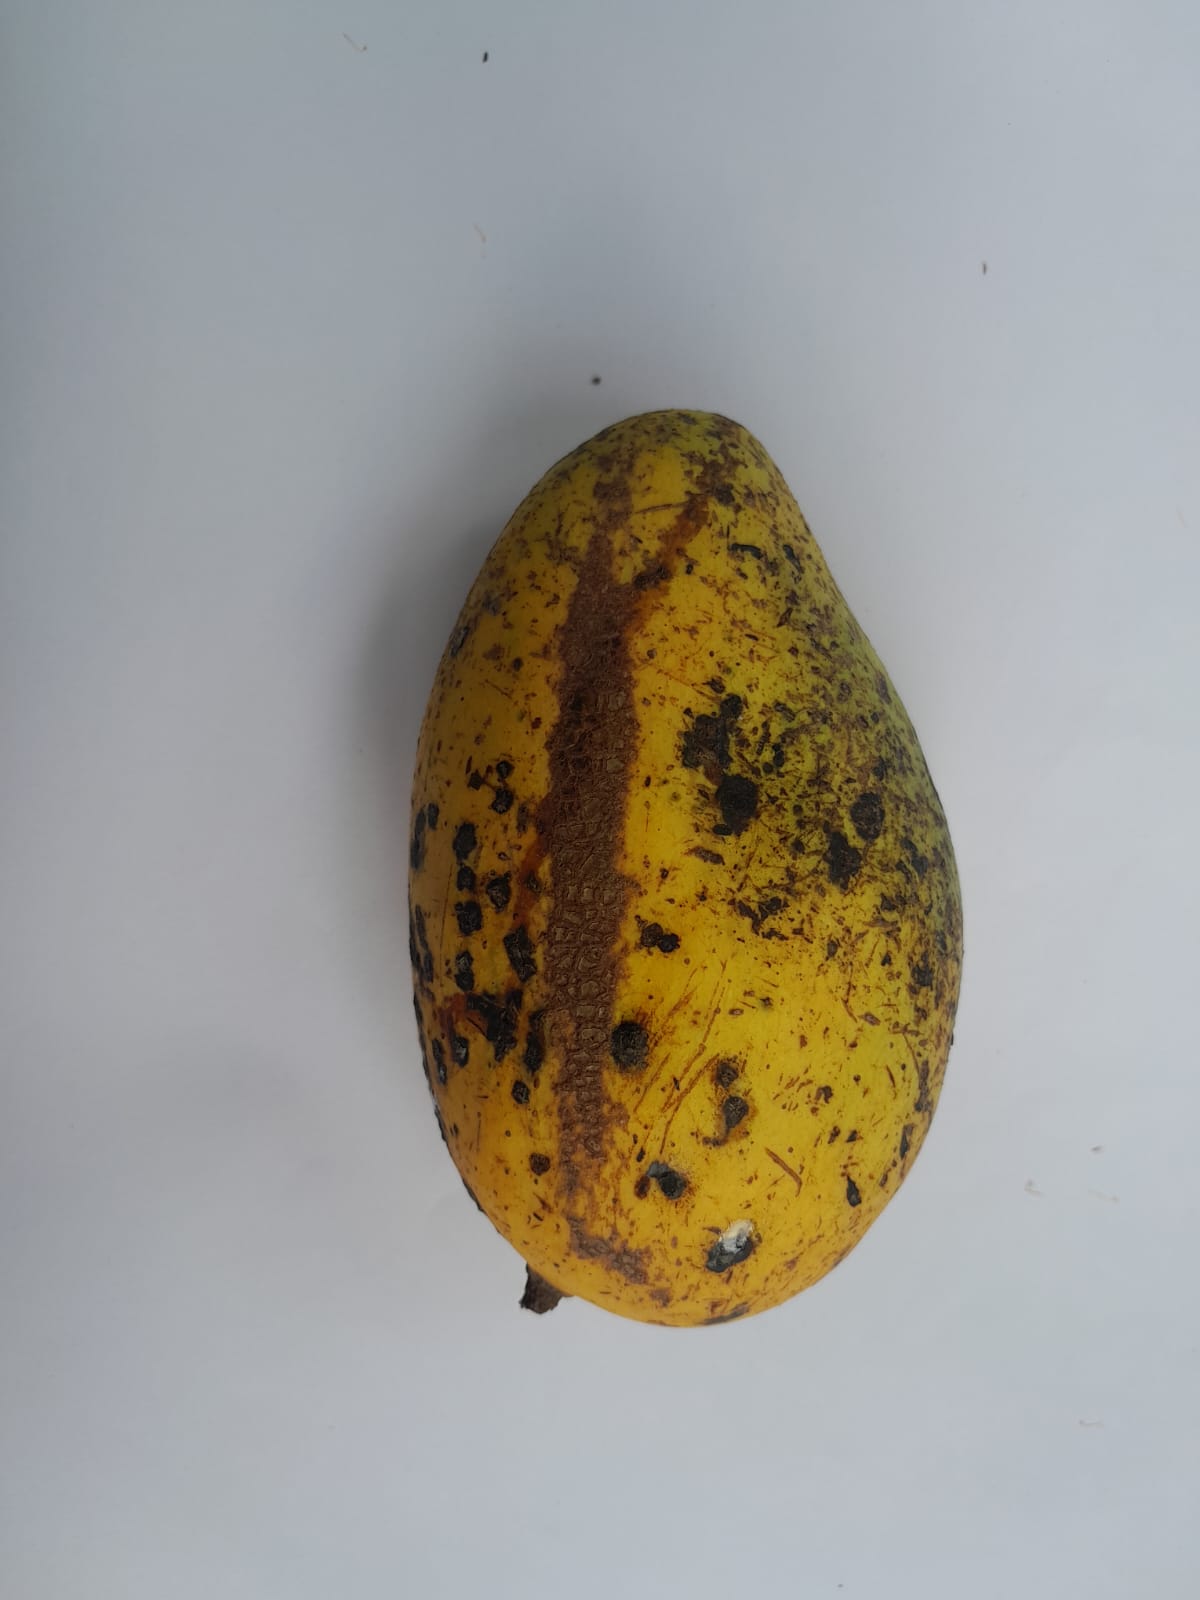
Mango variety: RaniBhog